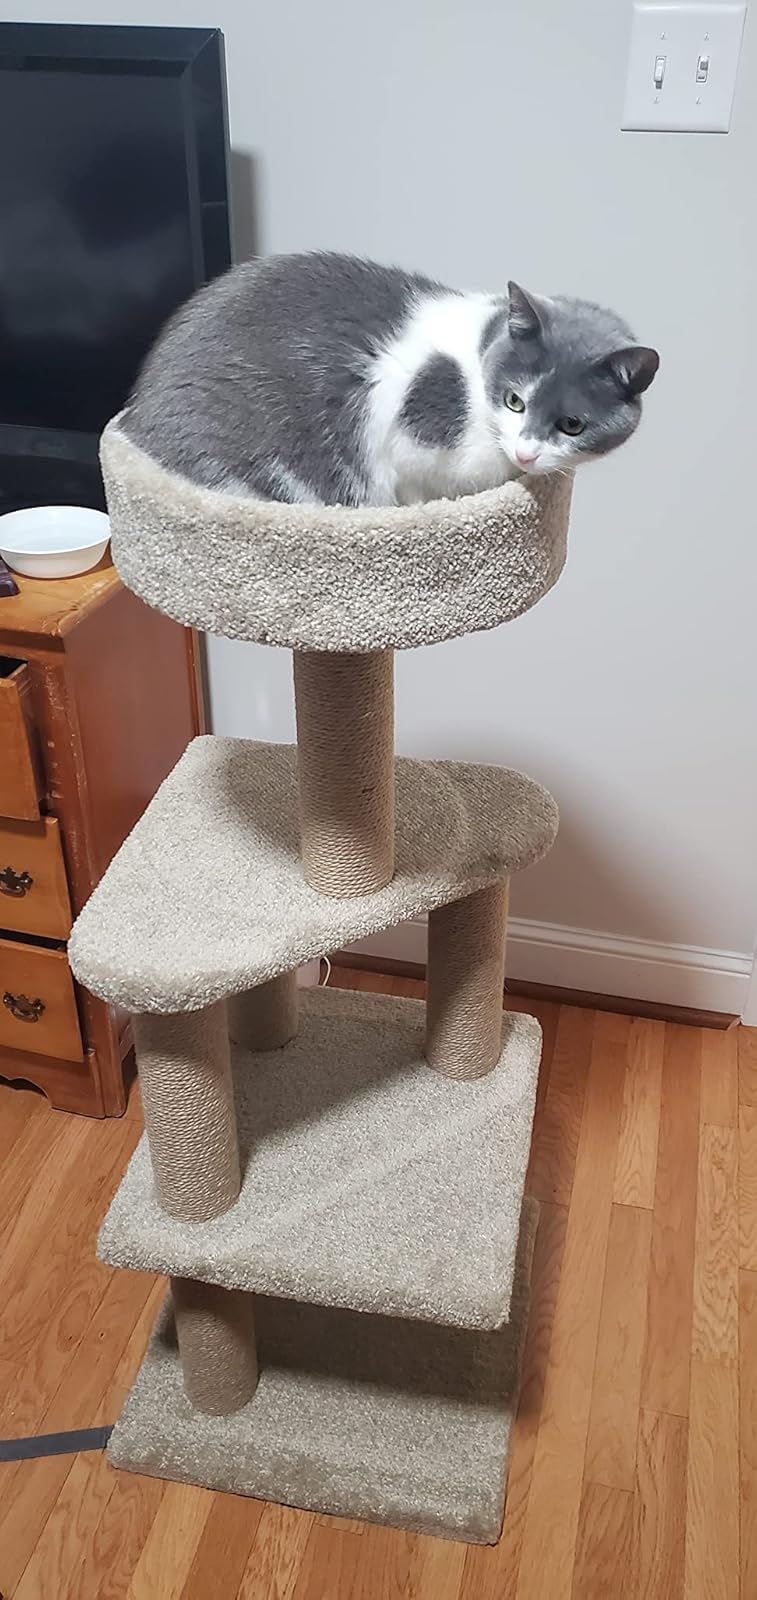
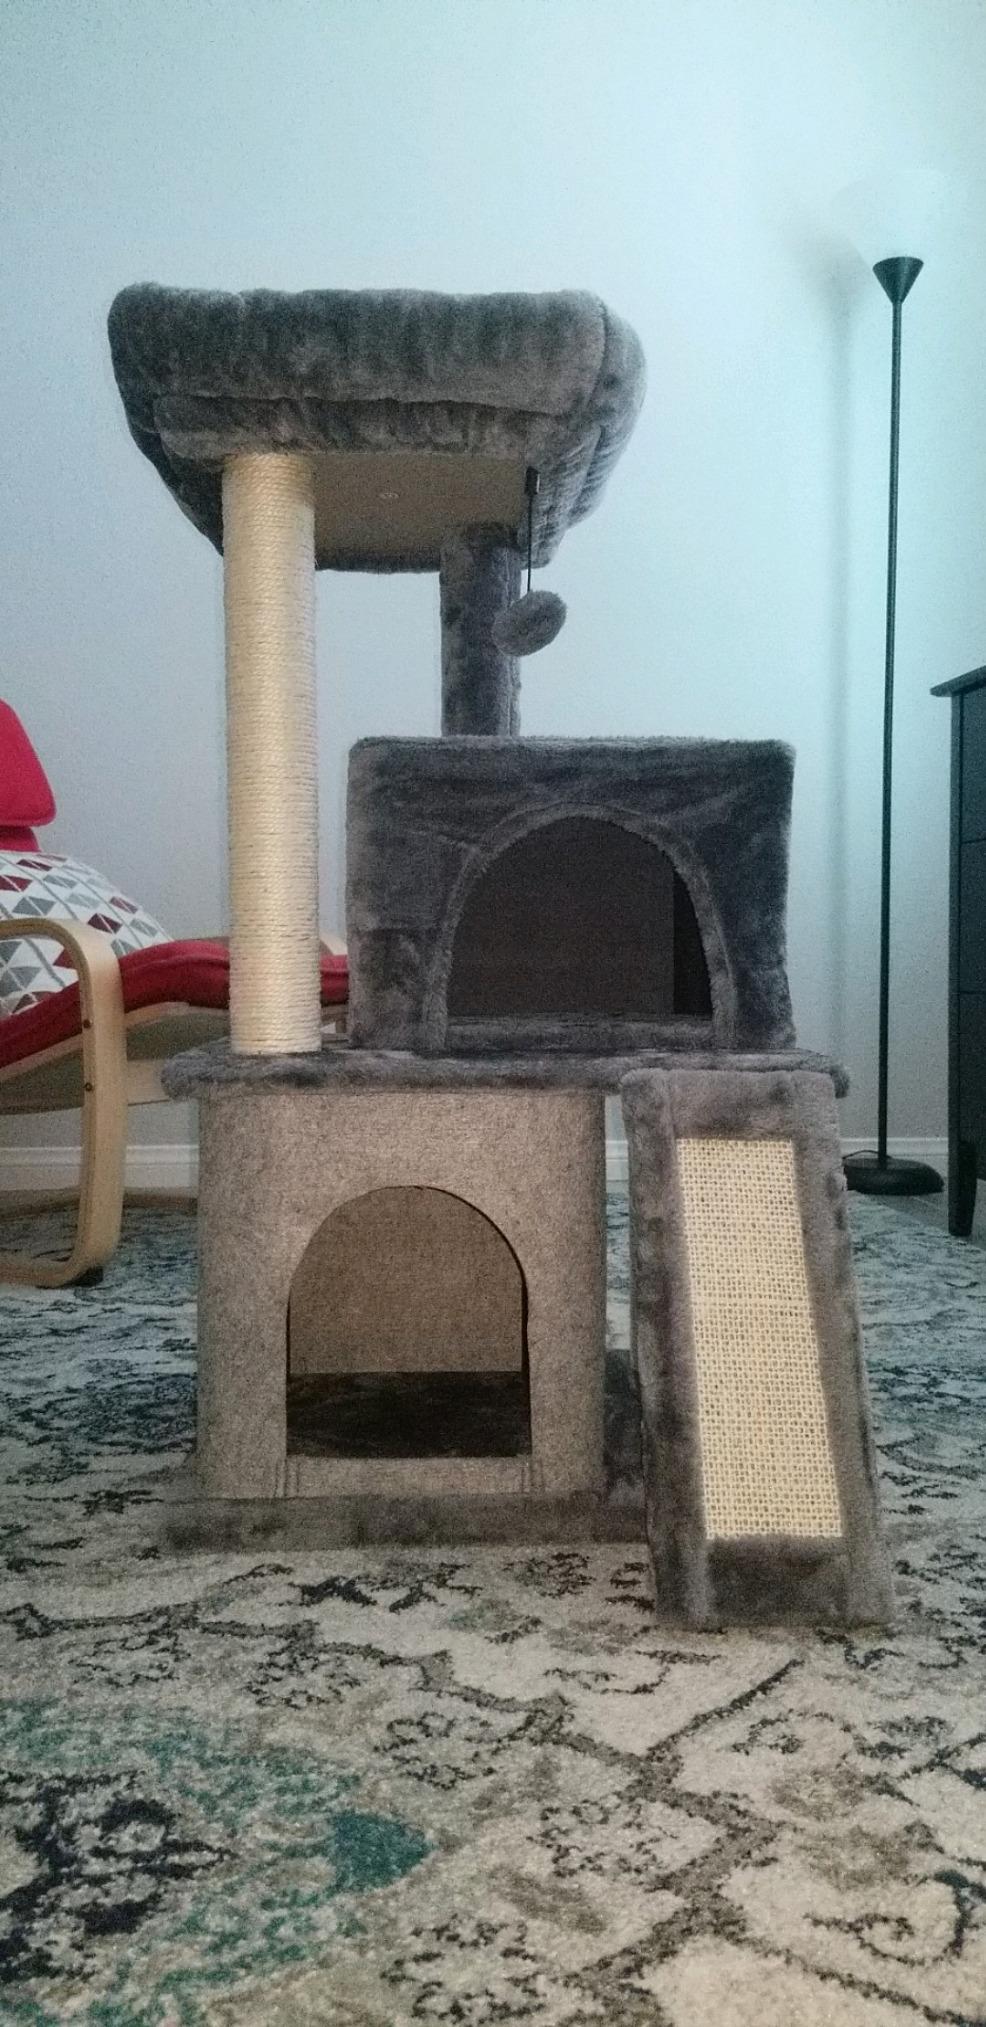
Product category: items_cat tree
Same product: no